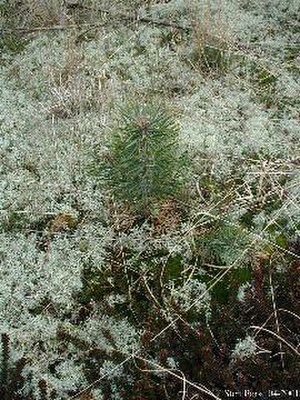
Hede
Et øjebliksbillede midt i successionen: Her har Skovfyr etableret sig stik mod hårde odds mellem Rensdyr-Lav og Revling.